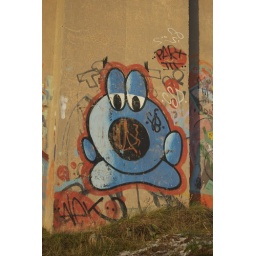
One of the cooler graffiti images on the water tower near Rundvannet.